Ahmadiyya in Pakistan

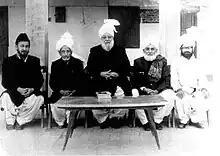
Mirza Nasir Ahmad (center), along with Mirza Tahir Ahmad (right) and other Ahmadi personalities who represented the community in the Pakistan National Assembly in 1974

Amidst more massive persecution and the appearance of an Anti-Ahmadiyya movement called Tehreek-e-Khatme Nabuwwat, Pasban Khatme Nabuwwat launched by all Islamist parties. They forced the Government of Pakistan under Zulfiqar Ali Bhutto to pass a constitutionally Second Amendment to the Constitution of Pakistan for declaring members of Ahmadiyya Muslim Community as non-Muslims.